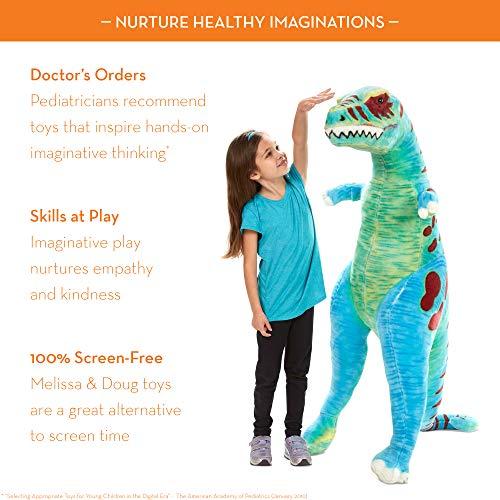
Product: Melissa & Doug T-Rex Jumbo Plush Dinosaur (Lifelike Stuffed Animal, Over 4 Feet Tall), Great Gift for Girls and Boys - Best for 3, 4, 5, and 6 Year Olds
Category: Toys & Games | Stuffed Animals & Plush Toys | Stuffed Animals & Teddy Bears
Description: GIFT FOR AGES 3 TO 6: The Melissa and Doug T-Rex Jumbo Plush is a delightful gift for kids 3 to 6.
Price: $33.99
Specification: ProductDimensions:13x29x50inches|ItemWeight:8.5pounds|ShippingWeight:9.15pounds(Viewshippingratesandpolicies)|DomesticShipping:ItemcanbeshippedwithinU.S.|InternationalShipping:Thisitemisnoteligibleforinternationalshipping.LearnMore|ASIN:B01B1V29XW|Itemmodelnumber:8266|Manufacturerrecommendedage:36months-15years